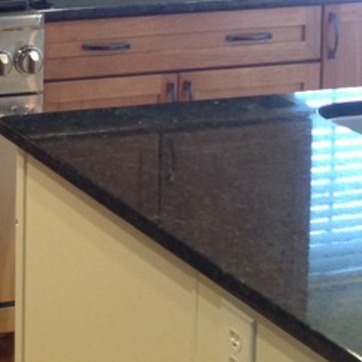
Material: polishedstone